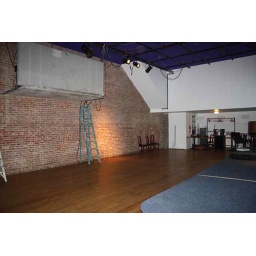
brick wall would be behind crowd. projector could be put above heads in that white box thing